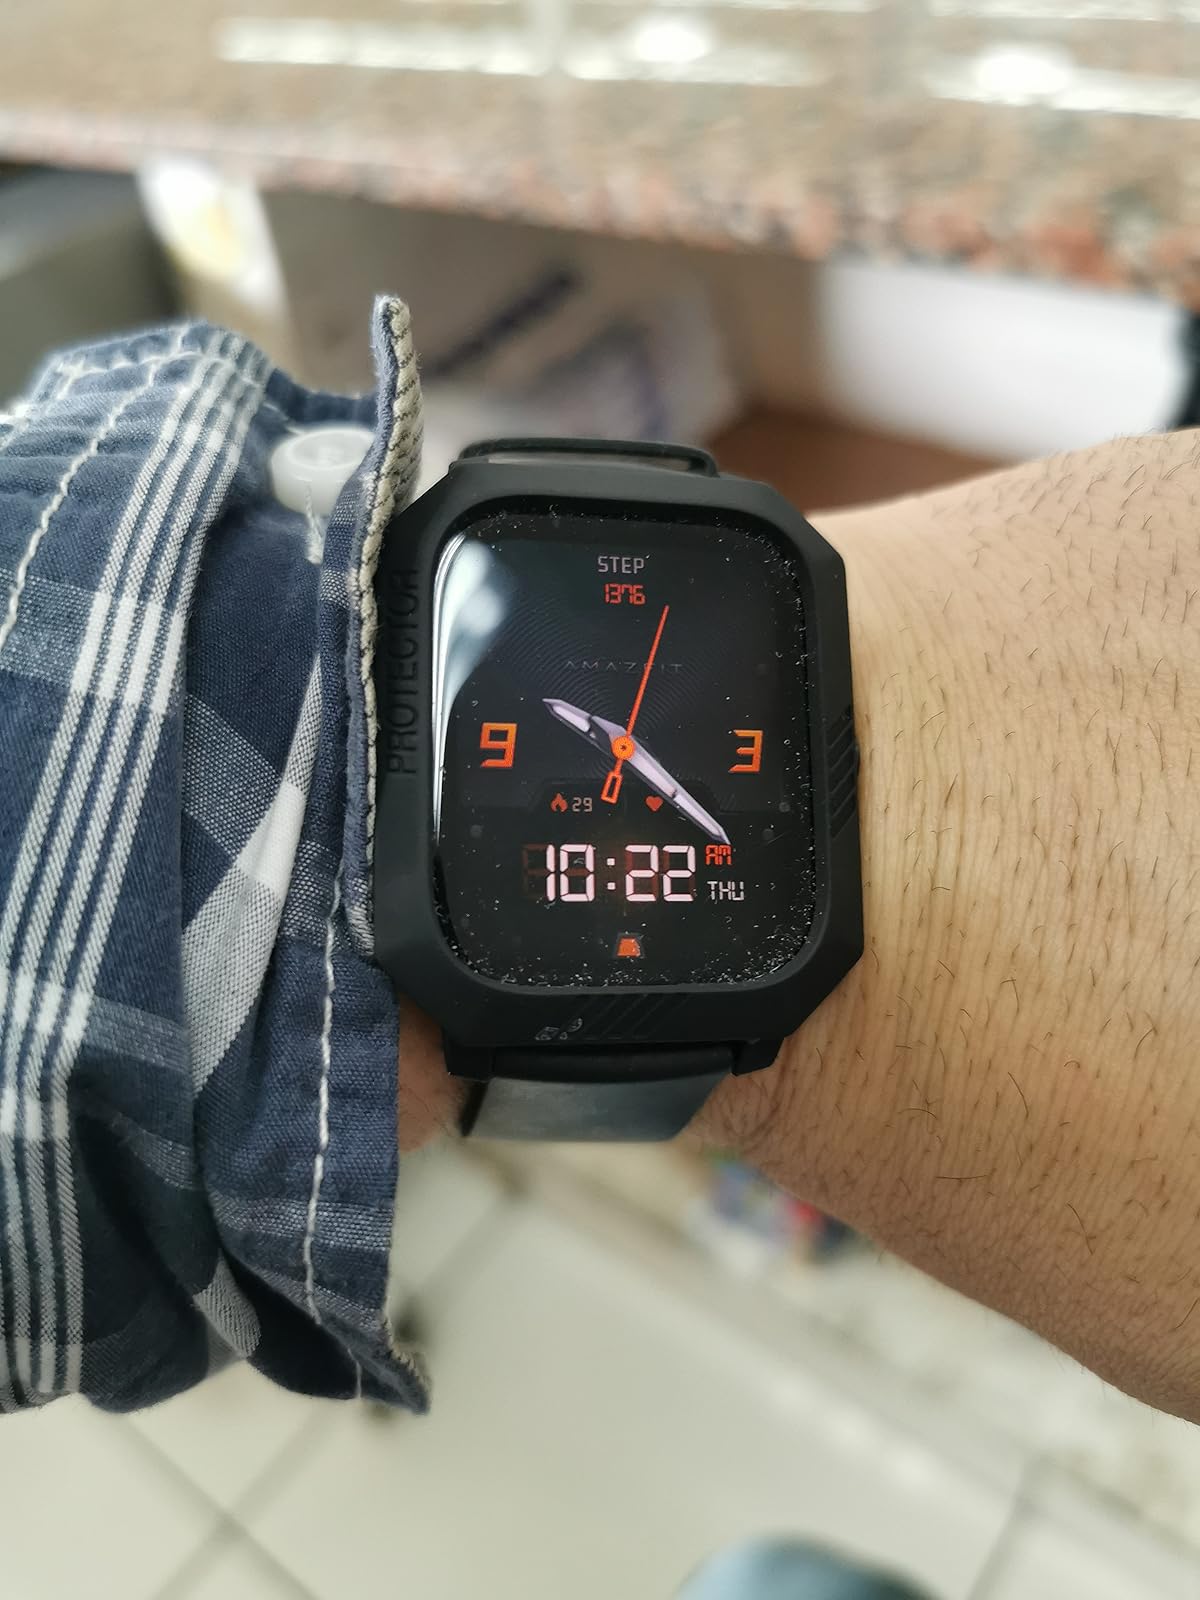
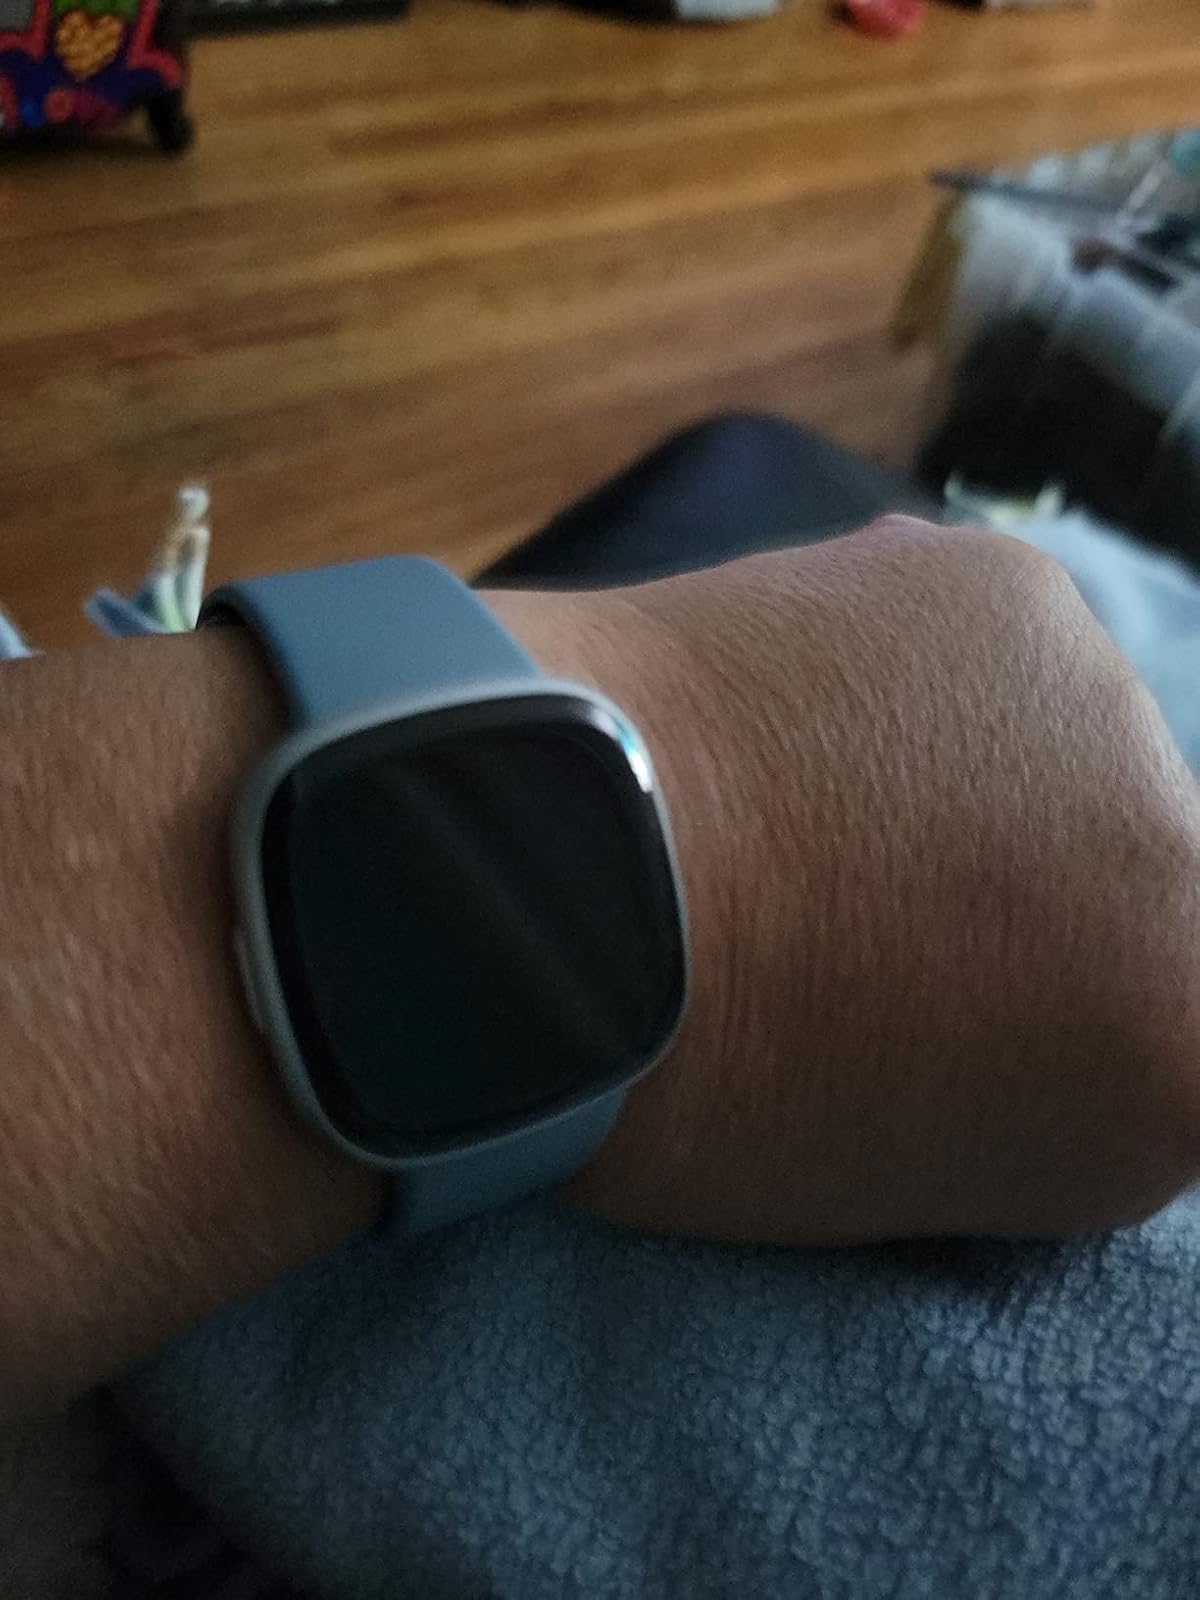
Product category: smartwatch
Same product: no